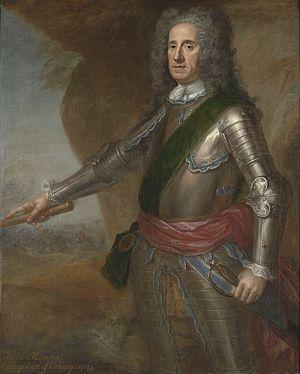
George Hamilton, 1ᵉʳ comte d'Orkney, aussi dénommé Lord George Hamilton de 1666 à 1696, est un militaire britannique et un aristocrate écossais. C'est le premier officier britannique promu au rang de field marshal. Après avoir dirigé un régiment en Irlande pour la cause de Guillaume III d'Orange-Nassau pendant la Glorieuse Révolution, il commande un régiment dans les Low Countries pendant la guerre de la Ligue d'Augsbourg. En 1704, il mène l'assaut final des alliés à la bataille de Blenheim en dirigeant 8 bataillons contre le village et en acceptant la capitulation des forces françaises. À la bataille de Malplaquet, il dirige 15 bataillons d'infanterie lors d'un assaut sanglant contre les retranchements français. Ultérieurement, il est nommé Lord of the Bedchamber de George Iᵉʳ puis gouverneur du château d'Édimbourg.
La bataille de Ramillies, livrée le 23 mai 1706 près de Ramillies en Belgique, est l'un des engagements majeurs de la guerre de Succession d'Espagne. Elle est un succès retentissant pour la coalition alliée, constituée par la république des Provinces-Unies, le Royaume d'Angleterre et leurs « auxiliaires » danois sur l'armée franco-bavaroise. Elle fait suite à une année de campagnes indécises en 1705 au cours de laquelle l'excès de confiance de la coalition et les hésitations bataves après le succès de Blenheim aboutissent à une campagne infructueuse le long de la Moselle qui contraint le duc de Marlborough à renoncer à son plan de campagne en France. Cependant, en dépit de l'incapacité des Alliés d'emporter un succès décisif, Louis XIV souhaite ardemment la paix, mais il la veut toutefois à des conditions raisonnables. Dès lors, plutôt que de rester sur la défensive, les armées françaises passent à l'attaque sur tous les fronts.
Le field marshal est le plus haut grade dans l'armée de terre britannique depuis 1736. C'est l'équivalent d'un Admiral of the Fleet dans la Royal Navy et d'un Marshal of the Royal Air Force. Ce grade a été utilisé de façon sporadique tout au long de son histoire et a été vacant au cours des XVIIIᵉ et XIXᵉ siècles.